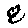
Label: 8